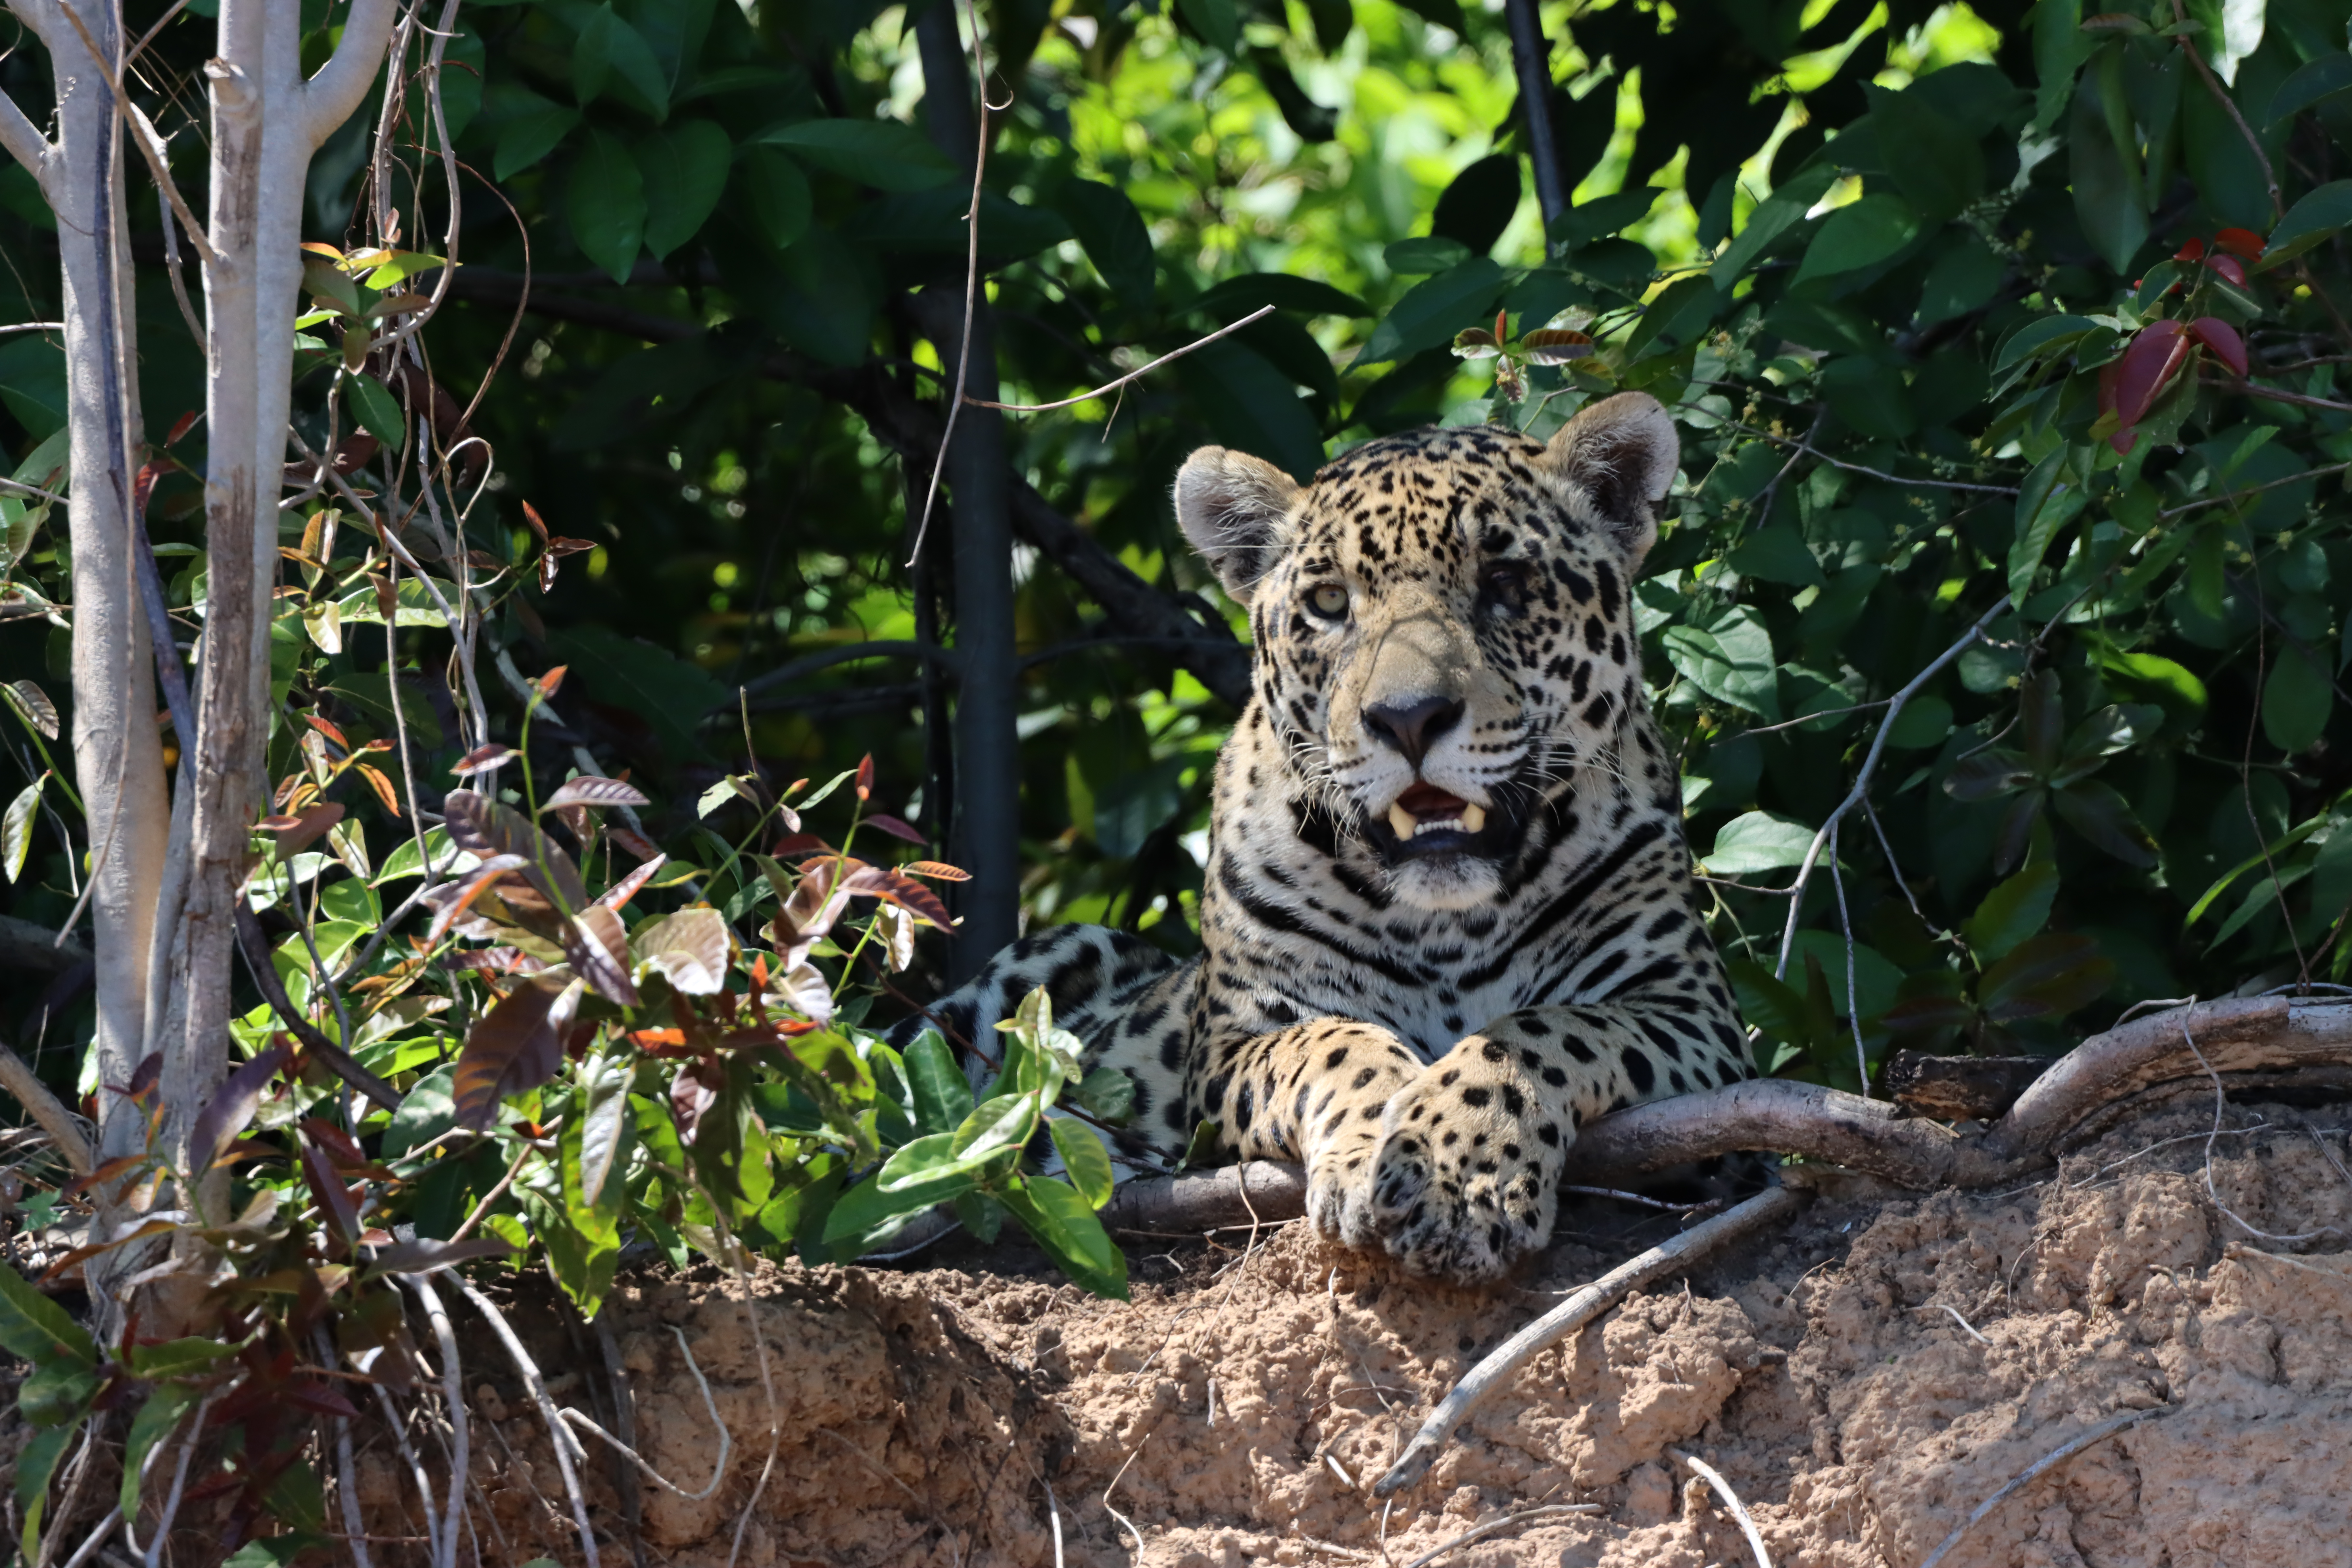
Jaguar: Lua